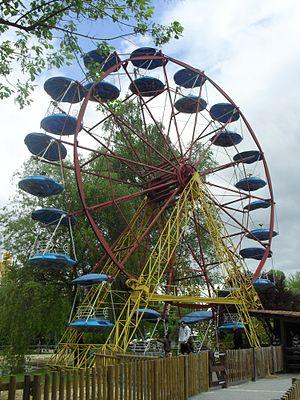
Grande roue de Walibi Rhône-Alpes
Schlitterbahn Waterpark Resort
Walibi Rhône-Alpes est un parc d'attractions situé en France sur la commune des Avenières, dans le département de l'Isère en région Auvergne-Rhône-Alpes. Le parc de loisirs en exploitation occupe une superficie de 33 hectares. Il s'étend sur 73 hectares au total.